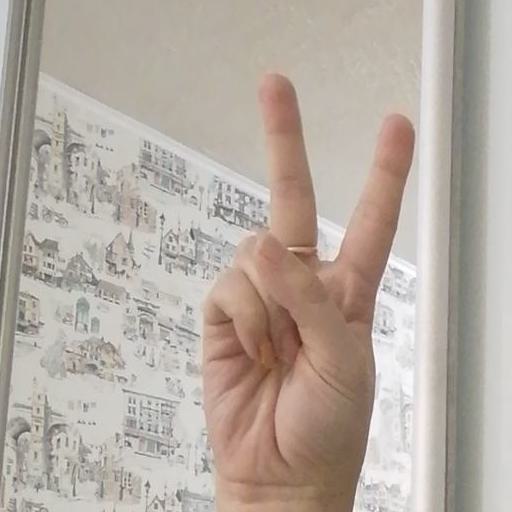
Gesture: peace